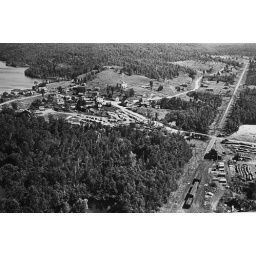
While the railroad was running and before the highway was in